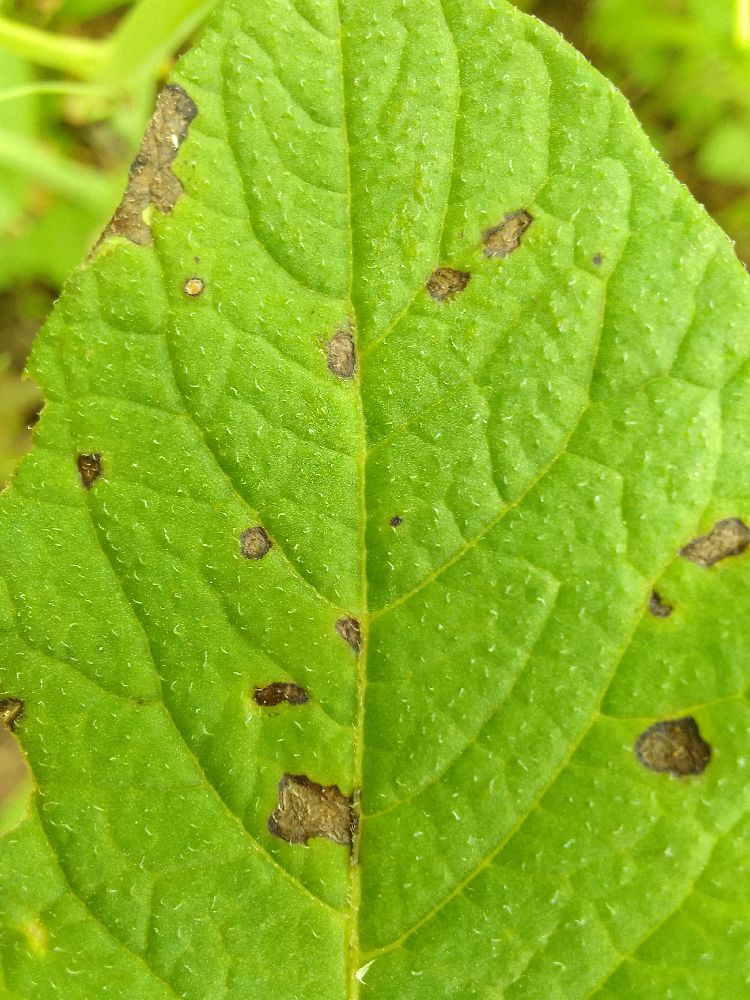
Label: Early blight